Meiji era

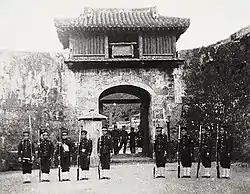
Japanese soldiers in front of Kankaimon gate at Shuri Castle at the time of the so-called Ryūkyū Disposition

Undeterred by opposition, the Meiji leaders continued to modernize the nation through government-sponsored telegraph cable links to all major Japanese cities and the Asian mainland and construction of railroads, shipyards, munitions factories, mines, textile manufacturing facilities, factories, and experimental agriculture stations. Greatly concerned about national security, the leaders made significant efforts at military modernization, which included establishing a small standing army, a large reserve system, and compulsory militia service for all men. Foreign military systems were studied, foreign advisers, especially French ones, were brought in, and Japanese cadets sent abroad to Europe and the United States to attend military and naval schools.